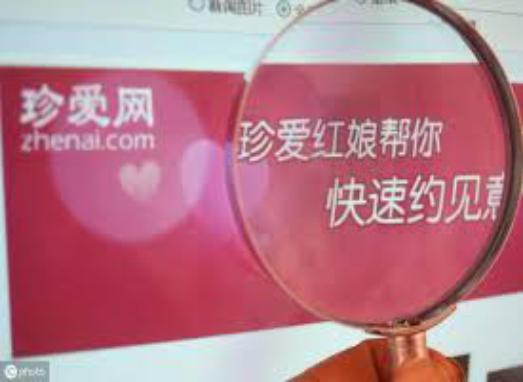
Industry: Leisure